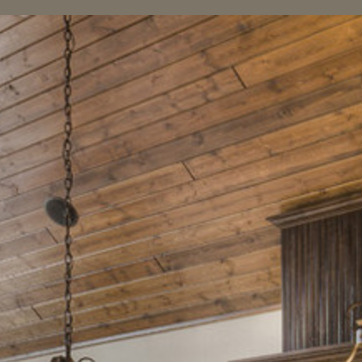
Material: wood